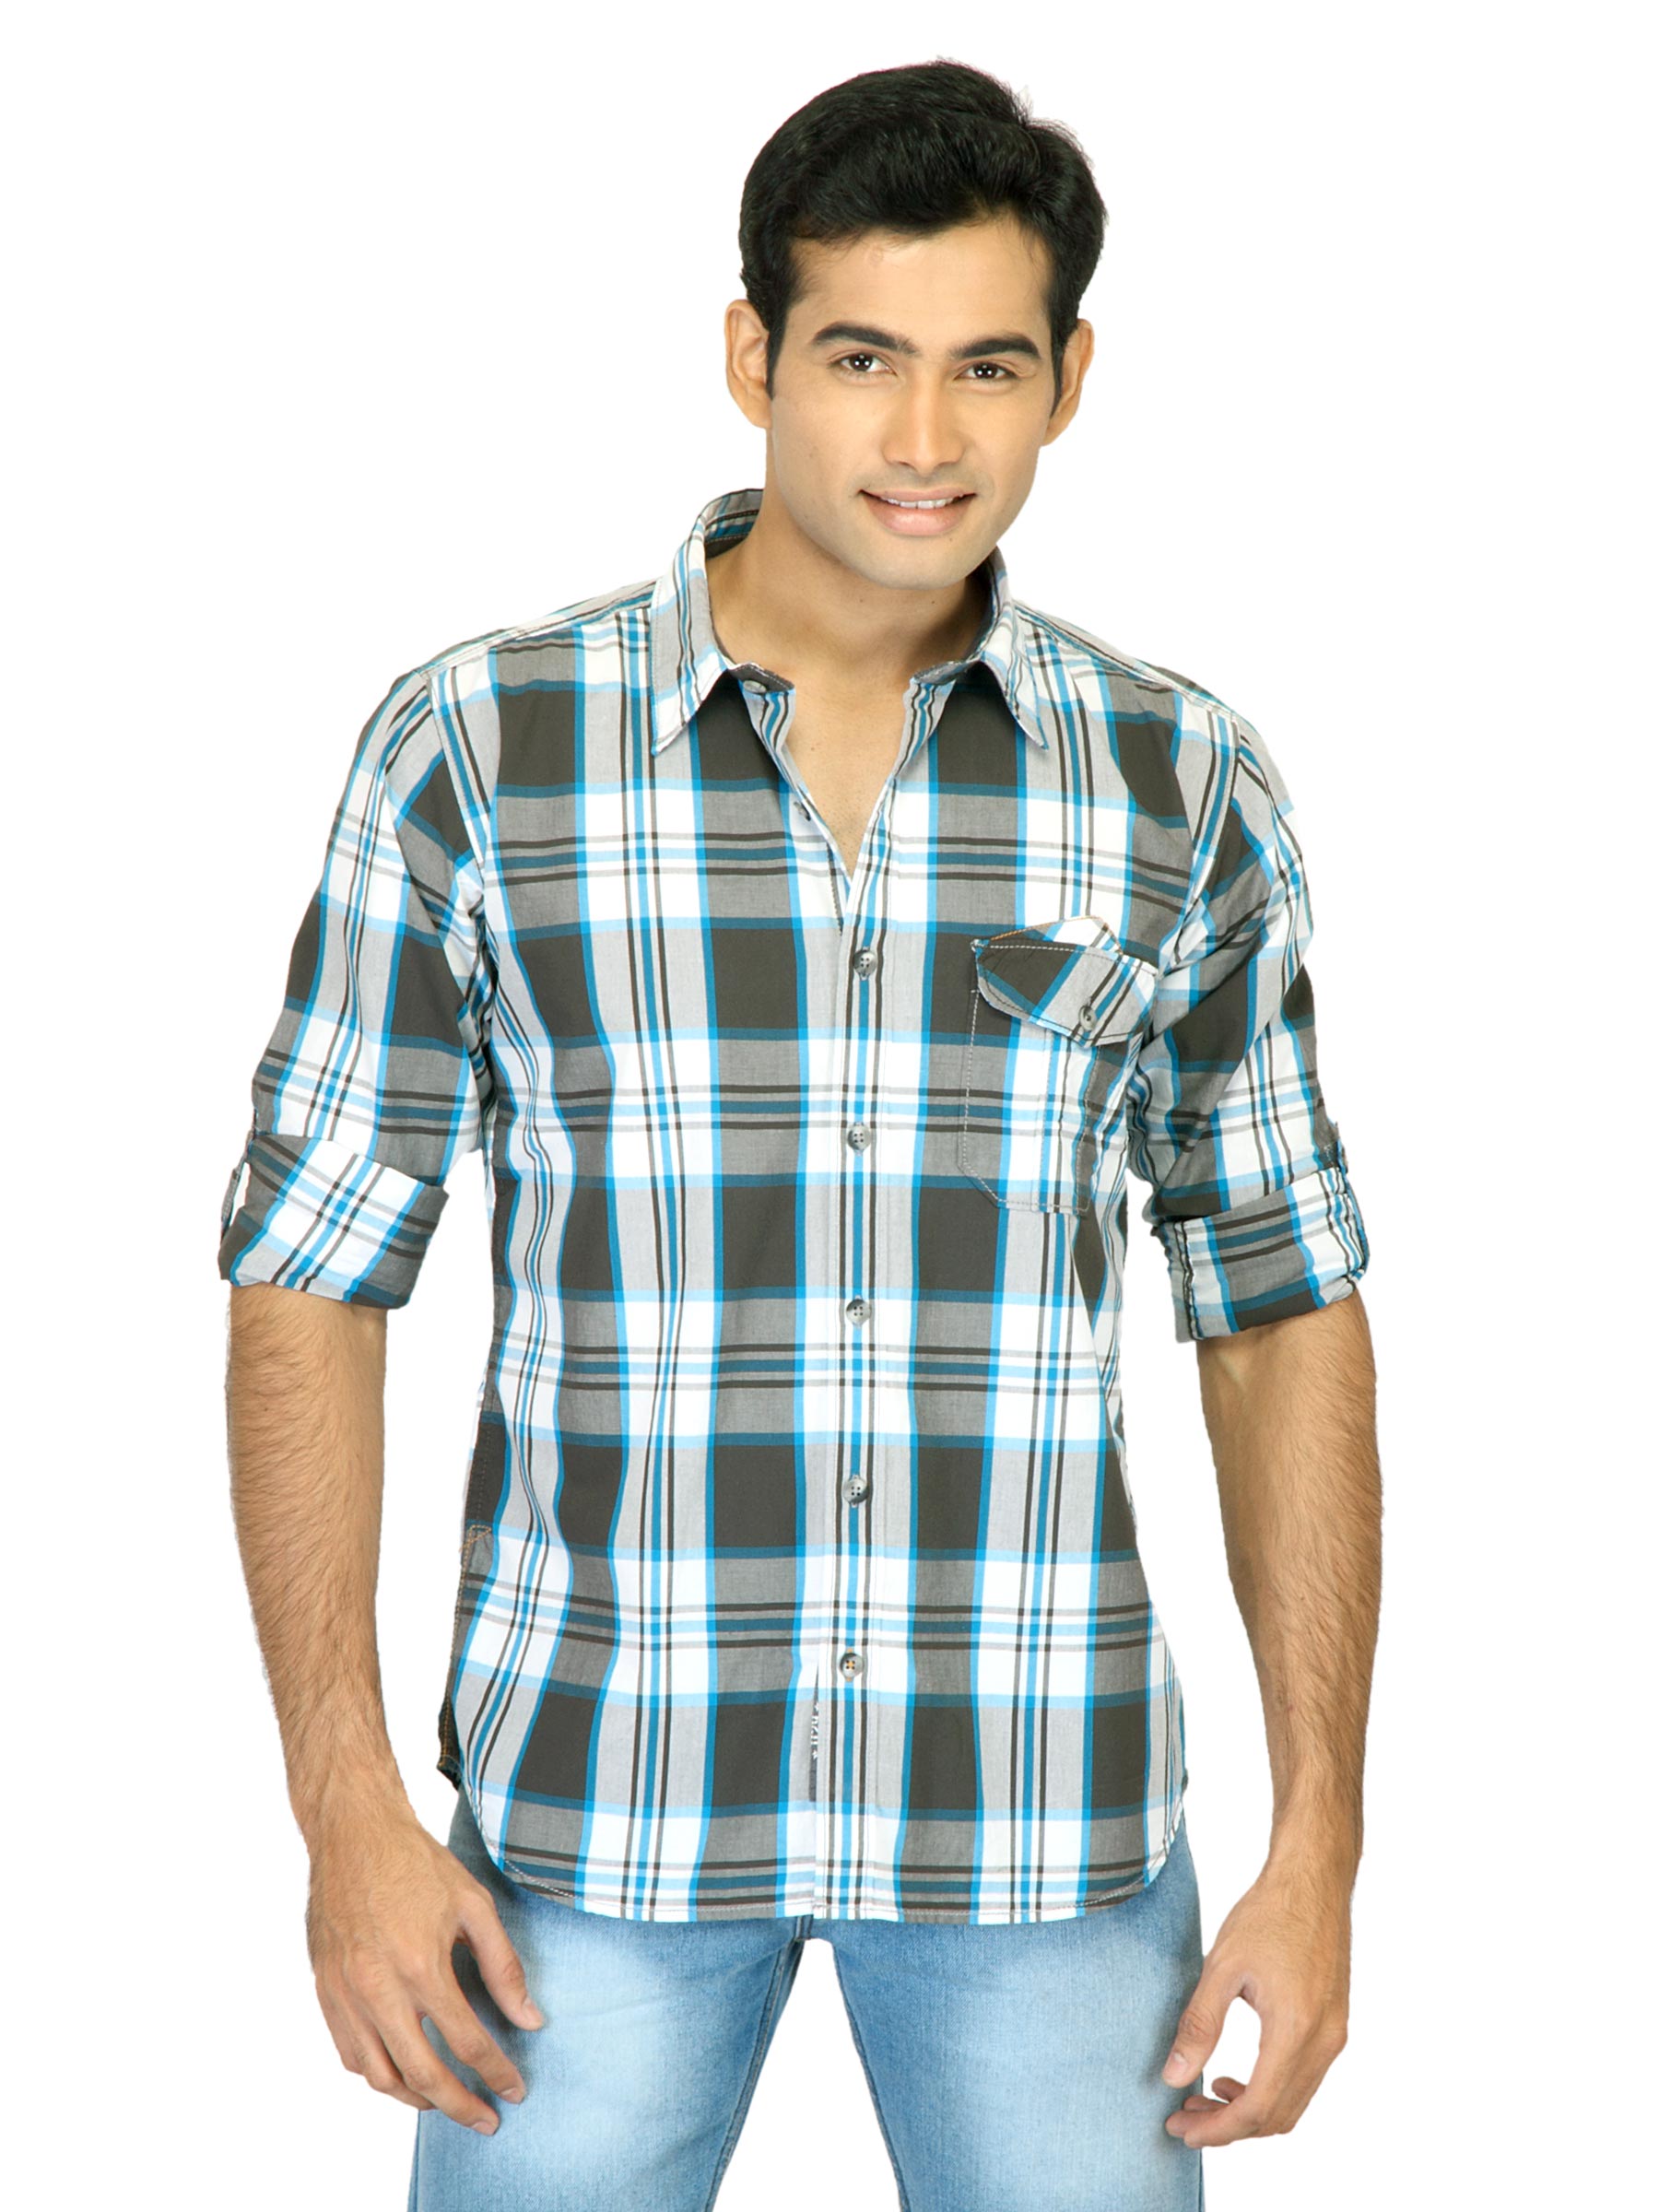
Basics Men White Slim Fit Checked Shirt
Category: Apparel / Topwear / Shirts
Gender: Men
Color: White
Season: Fall 2011
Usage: Casual